Stafford Reformed Presbyterian Church

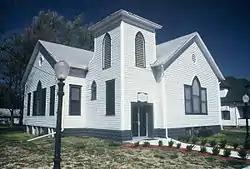
Streetside view of the church

The Stafford Reformed Presbyterian Church, also known as Covenanter Church, is a historic church in Stafford, Kansas, United States. Constructed in 1913, the building is a small-sized example of Gothic Revival architecture. It replaced an older church built on the same site, which was demolished because it had fallen into poor condition. The church itself existed as a part of the Reformed Presbyterian Church of North America (RPCNA) from 1911 to 1961. The building was added to the National Register of Historic Places on June 8, 2005 for its architectural significance. Today, the church is owned by a local company, Henderson House Inn and Retreat Center, which uses it as part of its conference center.